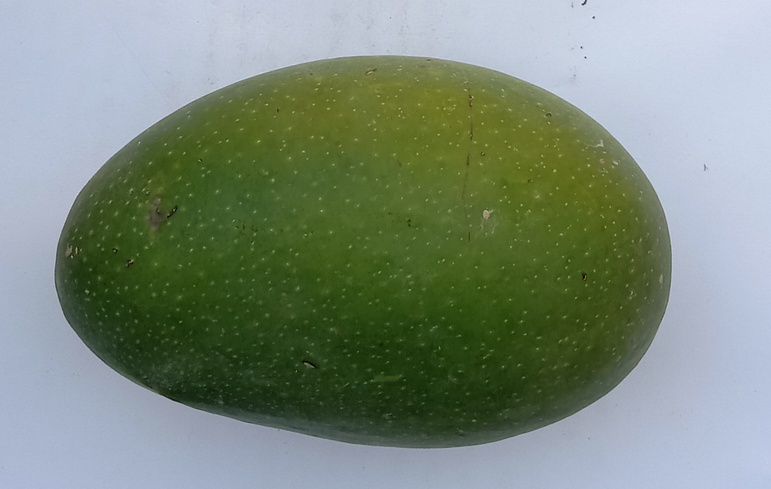
Mango variety: Chaunsa (Black)